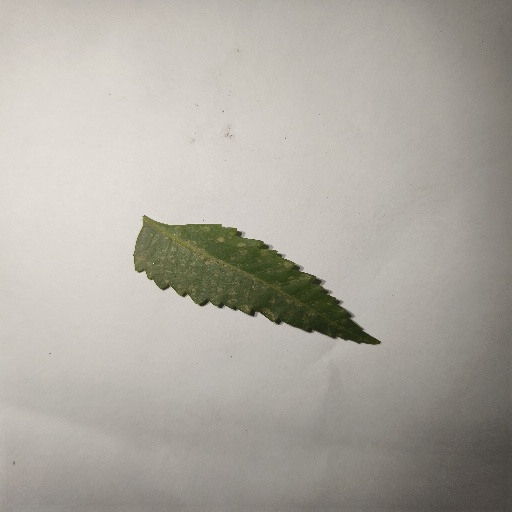
Species: Neem
Leaf condition: Powdery Mildew